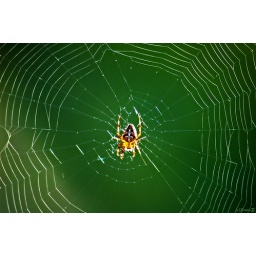
under the sign of the cross